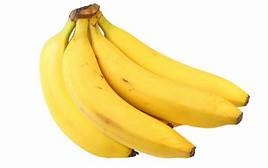
Label: banana